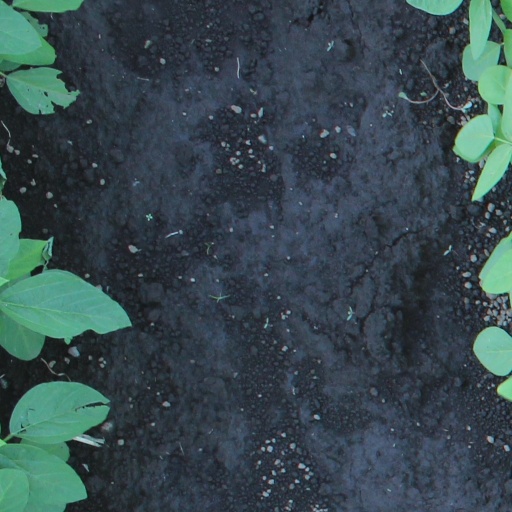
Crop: soybean